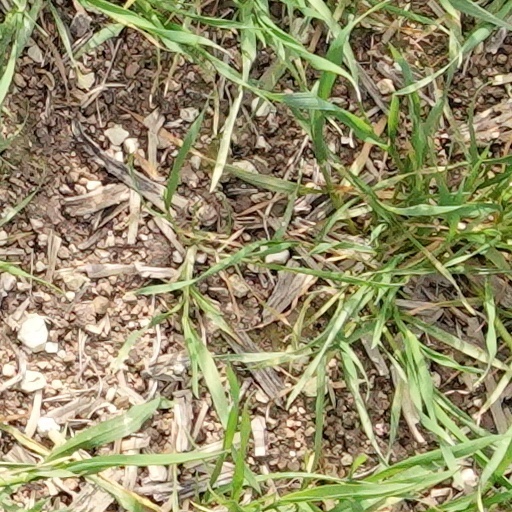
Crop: wheat